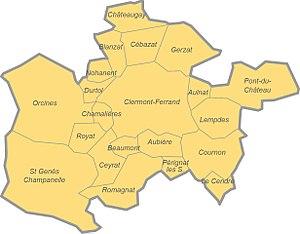
Carte des communes membres de l'intercommunalité française Clermont Auvergne Métropole au 1er janvier 2018
Clermont Auvergne Métropole est une métropole française constituée autour de la ville de Clermont-Ferrand. Elle est située dans le département du Puy-de-Dôme en région Auvergne-Rhône-Alpes. Elle est parfois abrégée sous l'acronyme CAM.